Zion Square assault

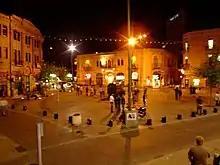
Zion Square at night

The attack took place on Thursday night 16 August 2012, in Jerusalem's busy pub and entertainment district on the eve of Eid-ul-Fitr, which marks the end of Ramadan. This year Israel had issued large numbers of entry permits to Palestinians to visit Jerusalem over the Muslim holy month. According to interviews with the Palestinian victims, 17-year-old Jamal Julani, a matriculating student from the predominantly Palestinian East Jerusalem neighborhood of Ras al-Amud, together with his cousins Muhammad Mujahid, 17, and Nuaman Julani, and a fourth boy were attacked and chased by some 50 Israeli youths, shouting "Death to Arabs".